Physochlaina

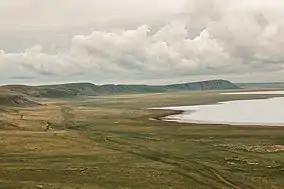
Daurian landscape: the salt lake Zuun-Torey (Pallas's "Zagan Nuur"), Borzinsky District, lying just to the south of the Borzya River (Mongolian: "Boorj"), a tributary of the Onon.

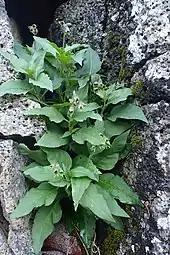
"Physochlaina dubia" (not, at present, a recognised species - the name referable in this instance [misidentification?] probably to "P. orientalis", rather than the Himalayan "P. praealta") growing and fruiting in crevices in an outcrop of vesicular volcanic rock, Akhalkalaki, Georgia (Caucasus).

There exist curious similarities between Gmelin's account of the effects of Physochlaina beer – as detailed above – and his student and fellow traveller Krasheninnikov's account of the effects of a very different, and better-known, Siberian hallucinogen, namely "Amanita muscaria", the fly agaric. Gmelin and Krasheninnikov's accounts of the effects of intoxication by the plant and mushroom in question both derive from their participation in the extraordinary Great Northern Expedition (known also as the Second Kamchatka Expedition). As described above, they were travelling together in Central Siberia in the summer of 1738 on the occasion of Gmelin's discovery of "Physochlaina physaloides" and learning from the Evenk of the curious effects produced by the beer which they prepared from it. Gmelin was, at the time, one of three professors heading the Academic Group of the expedition, and his particular area of expertise within that group concerned the animal, vegetable and mineral kingdoms, his brief being to document the fauna, flora and mineral wealth of Siberia encountered in their travels. After many adventures, including the encounter with "Physochlaina physaloides" on the Angara river near Yeniseysk, Professors Gmelin and Müller, student Krasheninnikov and many other expedition members gathered at Vitus Bering's base at Yakutsk. It was from here that Gmelin sent Krasheninnikov ahead to Okhotsk and Kamchatka to reconnoitre, make preliminary observations and prepare accommodation, and it was thus that he came to be the member of the expedition with the most extensive knowledge of the Kamchatka peninsula, publishing his observations in 1755 in the work "Описание земли Камчатки" ("Description of the Land of Kamchatka") – from Chapter 14 of which the following passage is translated: